Modern United States Navy carrier air operations

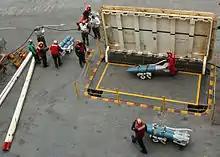
Ordnance is brought to the flight deck from the ship's magazines deep below decks

Aircraft directors, as their name implies, are responsible for directing all aircraft movement on the hangar and flight decks. They are enlisted aviation boatswain's mates. They are colloquially known as "bears" and those who work in the hangar go by the term "hangar rats". On some carriers, commissioned officers known as flight deck officers also serve as aircraft directors. During flight operations or during a flight deck "respot", typically about 12–15 yellowshirts are on the flight deck, and they report directly to the "handler". Although aircraft directors are often used at airports ashore, their function is particularly crucial in the confined flight deck environment where aircraft are routinely taxied within inches of one another, often with the ship rolling and pitching beneath. Directors wear yellow and use a complex set of hand signals (lighted yellow wands at night) to direct aircraft.